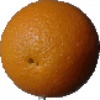
Label: Orange 1